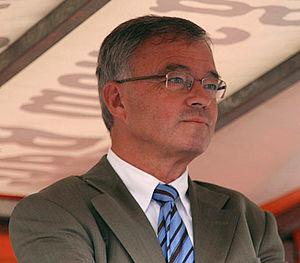
Hans-Wolfgang Arndt, né le 2 avril 1945 à Prague en Tchécoslovaquie, est un universitaire et juriste allemand, qui est depuis 1983 professeur de droit à l'université de Mannheim.